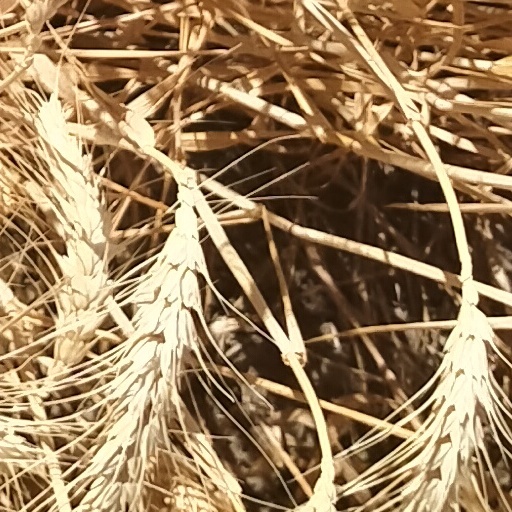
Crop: wheat